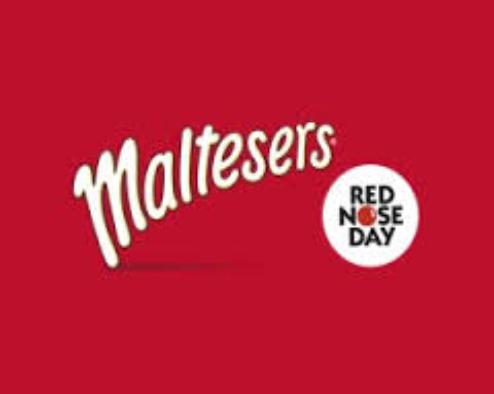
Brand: Maltesers
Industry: Food